Andrelândia

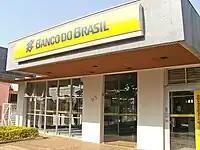
Banco do Brasil branch in Andrelândia

Industry is still very incipient in the municipality, even though it is starting to show signs of improvement, it is mainly limited to the production of dairy products. R$8,352 of the municipal GDP are from the gross added value of industry (secondary sector). In 2000, the main industrial companies classified according to the number of employees were Flor de Andrelândia Dairy products LTDA (manufacture of food products and beverages) and Seixas Pre-molded Industry and Commerce LTDA (manufacture of non-metallic mineral products). In the same year, 816 people were employed in the industrial sector.